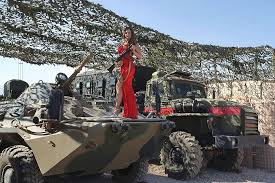
Label: BTR-80